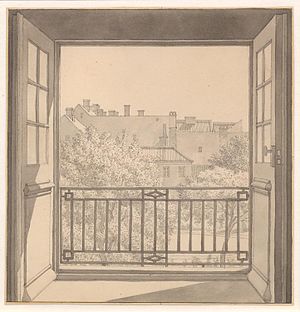
Ved et vindue i kunstnerens atelier / Analyse / Relation til andre værker
Udsigt fra Kuppelsalen på Charlottenborg over botanisk have: Tegning af Eckersberg fra andet rum på Charlottenborg Slot.
C.W. Eckersberg (1783-1853), Udsigt fra Kuppelsalen paa Charlottenborg over botanisk have, 1845